2/3rd Commando Squadron (Australia)

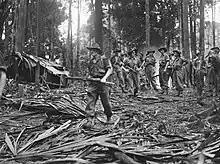
Members of the 2/3rd Commando Squadron departing on a patrol at Balikpapan

For the remainder of 1943 until early 1945 there was a lull Australia's involvement in the war in the Pacific, and the 2/3rd remained on the Atherton Tablelands, where it trained and conducted exercises with the 7th Division. The squadron's final campaign of the war came in 1945, when attached to the 7th Division, the 2/3rd participated in the landing at Balikpapan. Landing on Green Beach on 1 July 1945 along with the rest of 2/7th Cavalry (Commando) Regiment, the squadron moved off along Vasey Highway with the objective of capturing Seppinggang airfield, acting in support of the 2/5th Commando Squadron. The following day, however, they came under heavy mortar fire from the Japanese on Lady Schofield Knoll which prevented them from capturing the airfield until 3 July. After that, on 4 July, a number of troops were transferred to the 2/9th Infantry Battalion in order to patrol the area around Penadjam, with the rest of the 2/3rd continuing on to Seppinggang. Offensive operations ceased on 27 July, and with Japan's surrender in August, the war came to a close.